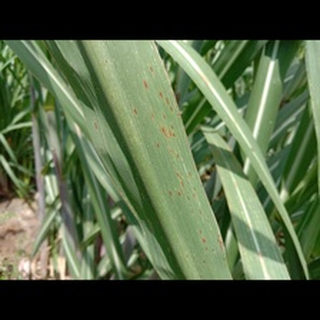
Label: sugarcane_rust